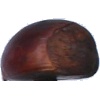
Label: chestnut